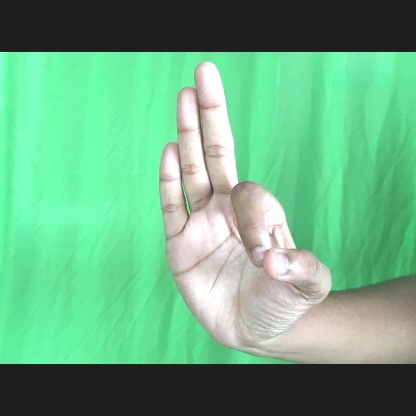
Mudra: Aralam